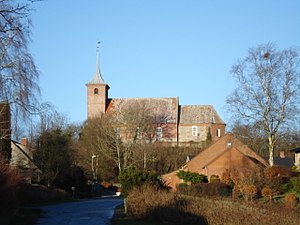
Hvilsager Kirke
Hvilsager Kirke
Hvilsager Kirke
Hvilsager Kirke, Hvilsager Sogn, Sønderhald Herred i det tidligere Randers Amt.